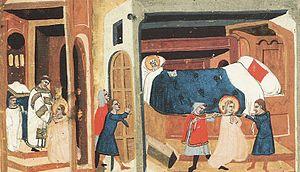
Cette page concerne l'année 921 du calendrier julien.